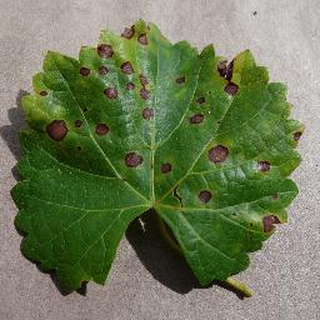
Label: grape_black_rot